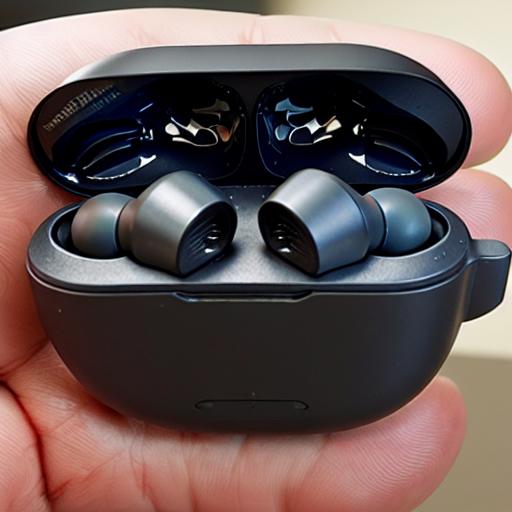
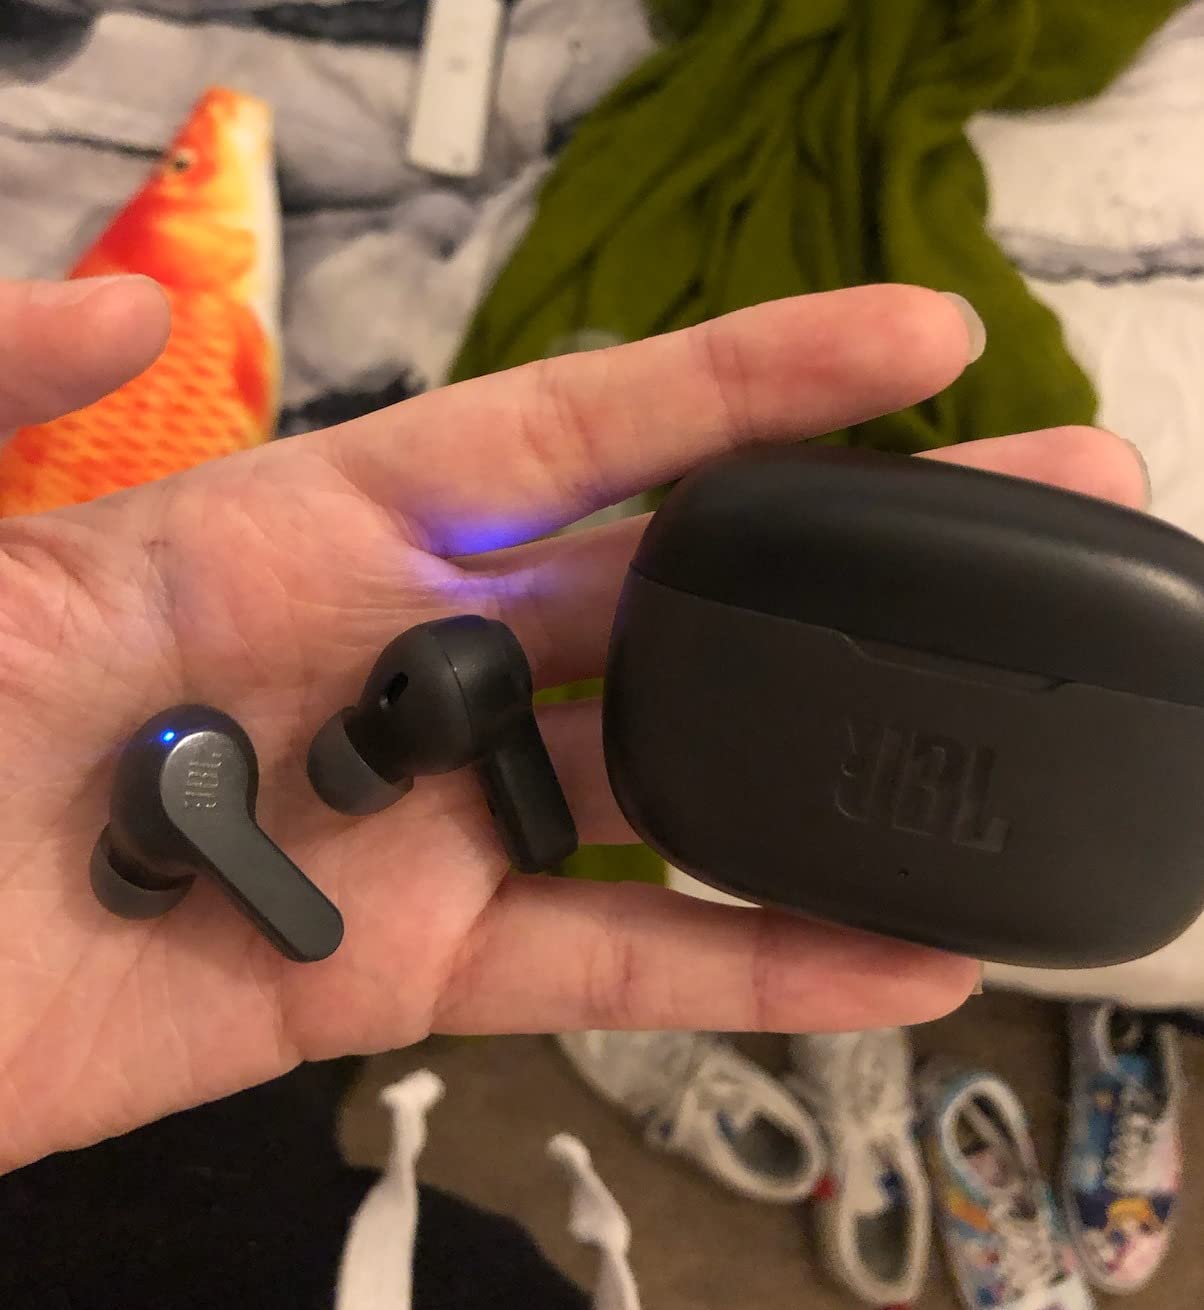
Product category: earbuds
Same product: no